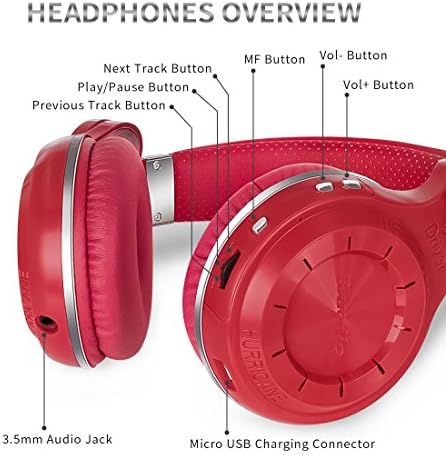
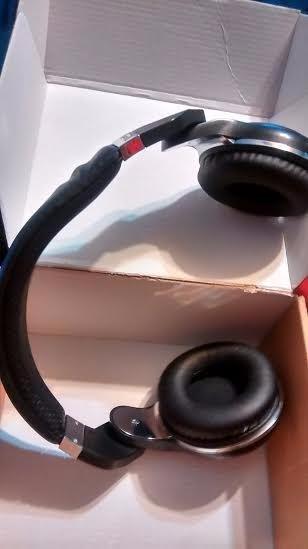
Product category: headphones
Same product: no